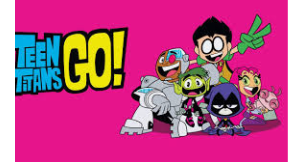
Portrait style: Cartoon Portrait